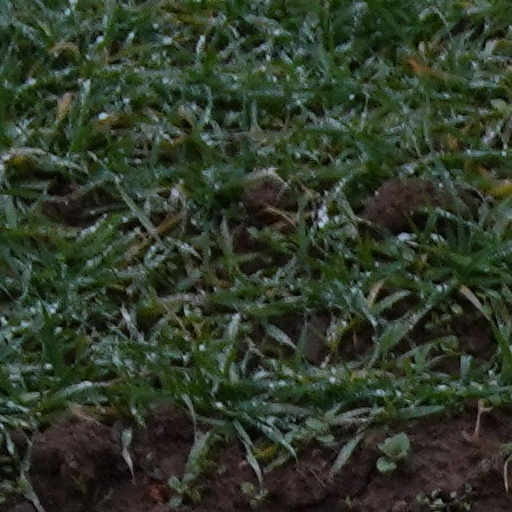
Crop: wheat